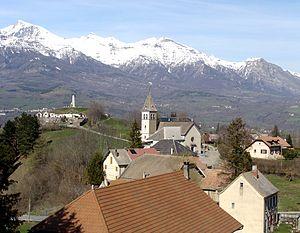
Laye, parfois nommé Laye-en-Champsaur, est une commune française située dans le département des Hautes-Alpes en région Provence-Alpes-Côte d'Azur.